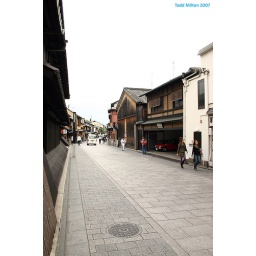
A very fancy street which lead to a temple (And a vending machine selling hot coffee in a can)